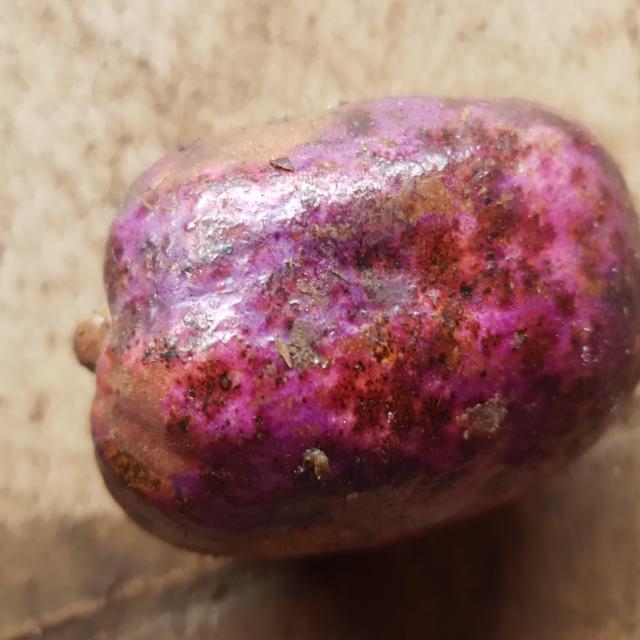
Plum grade: spotted